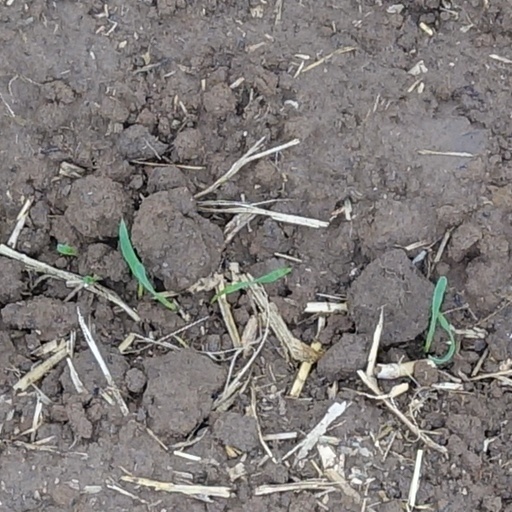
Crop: wheat